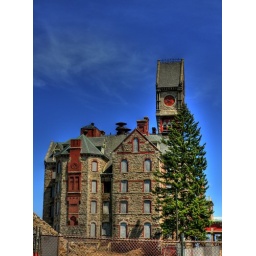
The Worcester State Mental Hospital clock tower in HDR